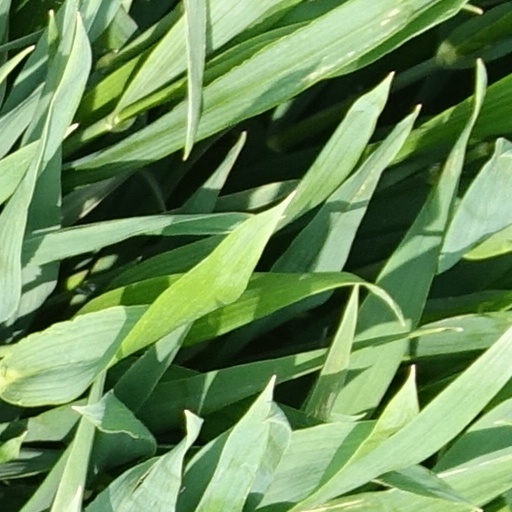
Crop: wheat